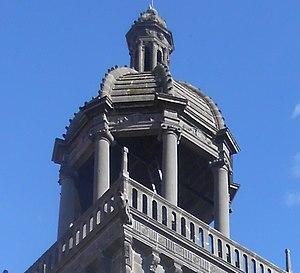
Dôme de Notre-Dame-du-Marthuret, Riom, Auvergne.
L'église Notre-Dame-du-Marthuret est une église catholique située à Riom, en Auvergne, de style gothique méridional. Deuxième église la plus importante de la ville de Riom, elle est classée au titre des monuments historiques depuis le 24 octobre 1930.